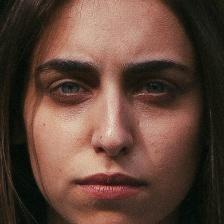
Label: faces